Dave Alvin

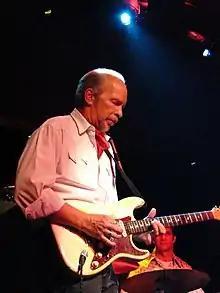
Alvin in 2007

Alvin's first solo album, "Romeo's Escape" (entitled "Every Night About This Time" in England), was released in 1987. It was well received by critics but did not sell well. Because of the album's low sales, Alvin's recording contract with Columbia Records was terminated. He then toured with Mojo Nixon and Country Dick Montana, billed as the Pleasure Barons; an album recorded live on their 1993 tour was released.